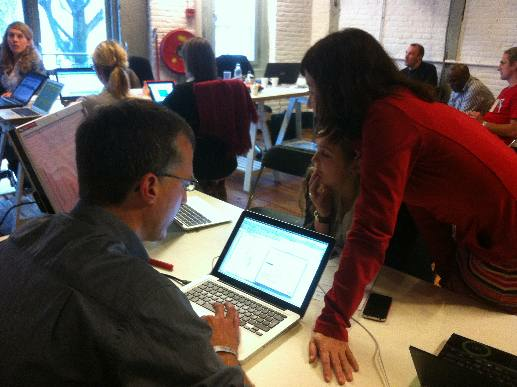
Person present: Yes